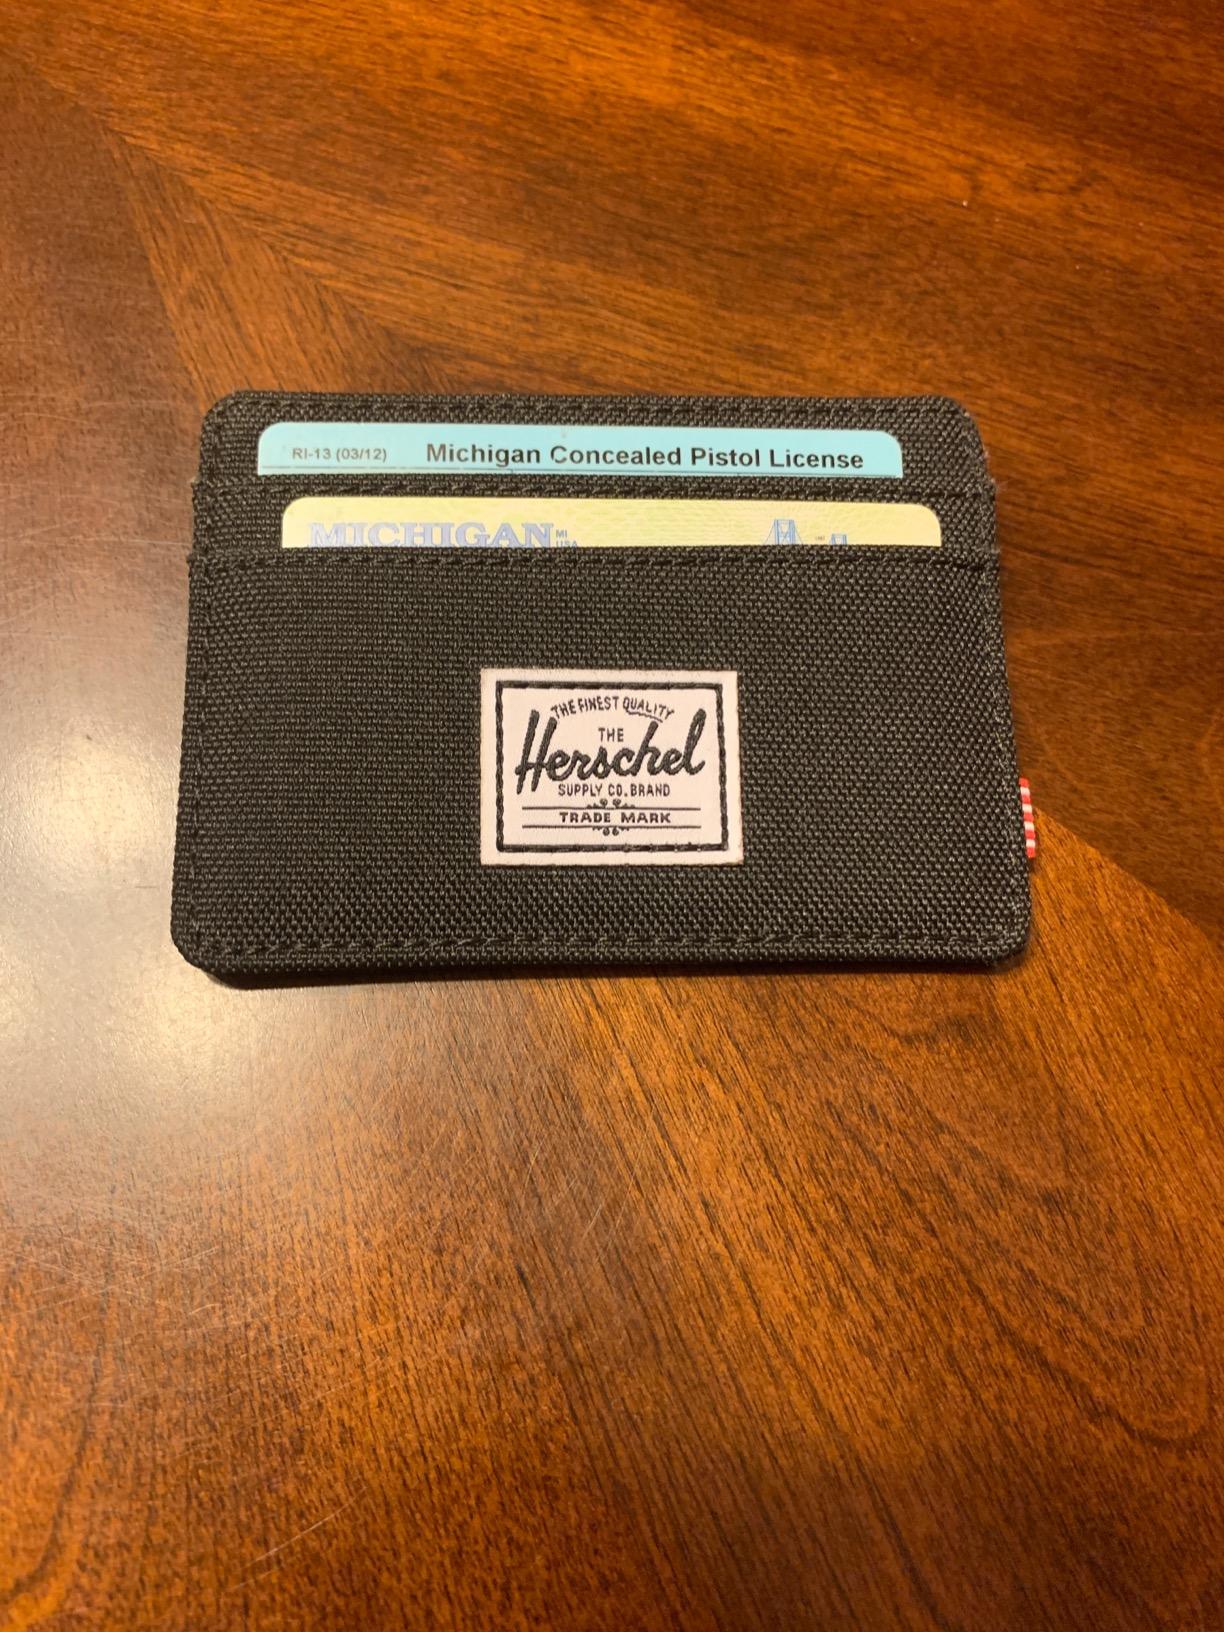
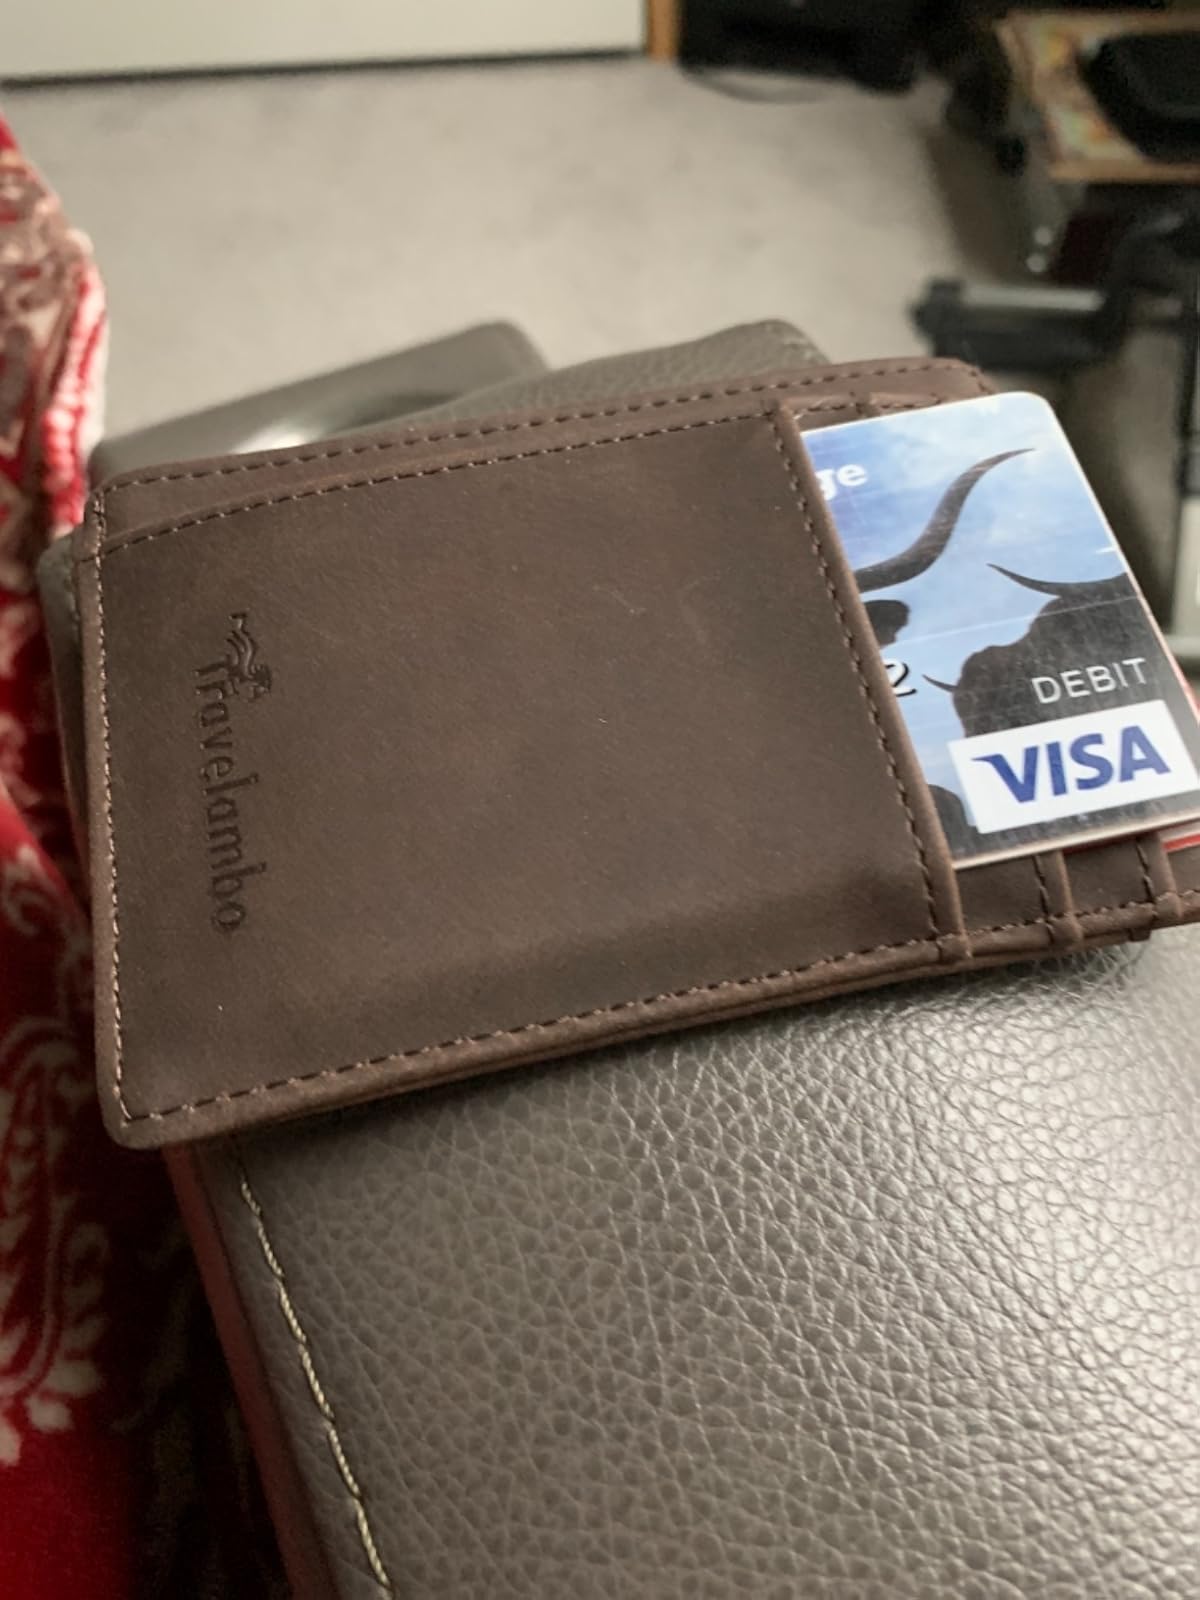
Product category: accessories_wallet
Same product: no